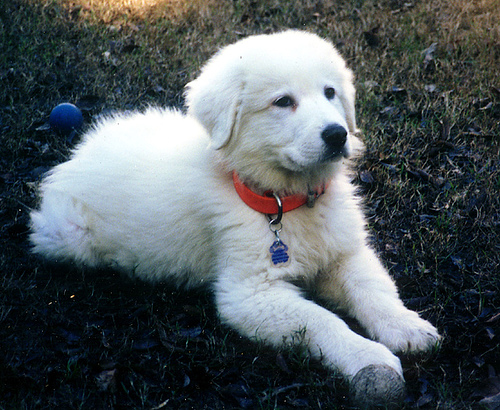
Animal: dog
Breed: great_pyrenees